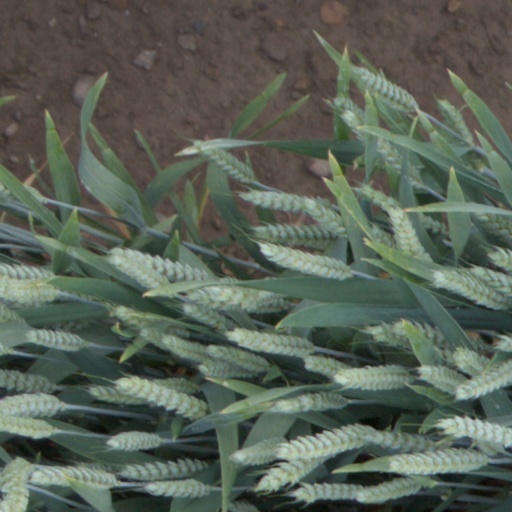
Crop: wheat